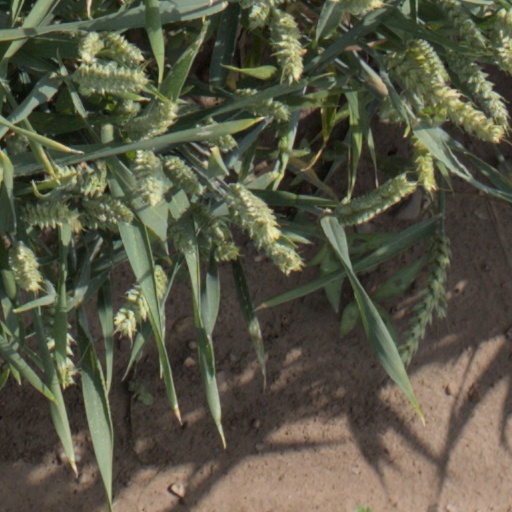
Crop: wheat